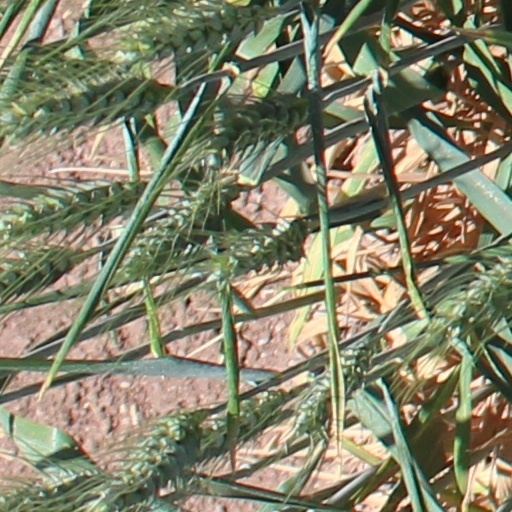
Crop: wheat